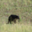
Label: bear